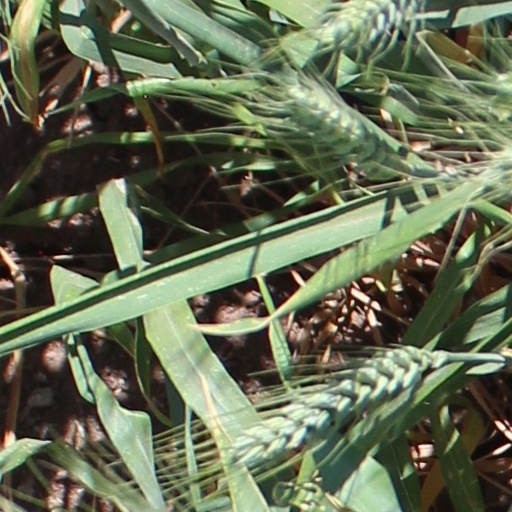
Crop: wheat